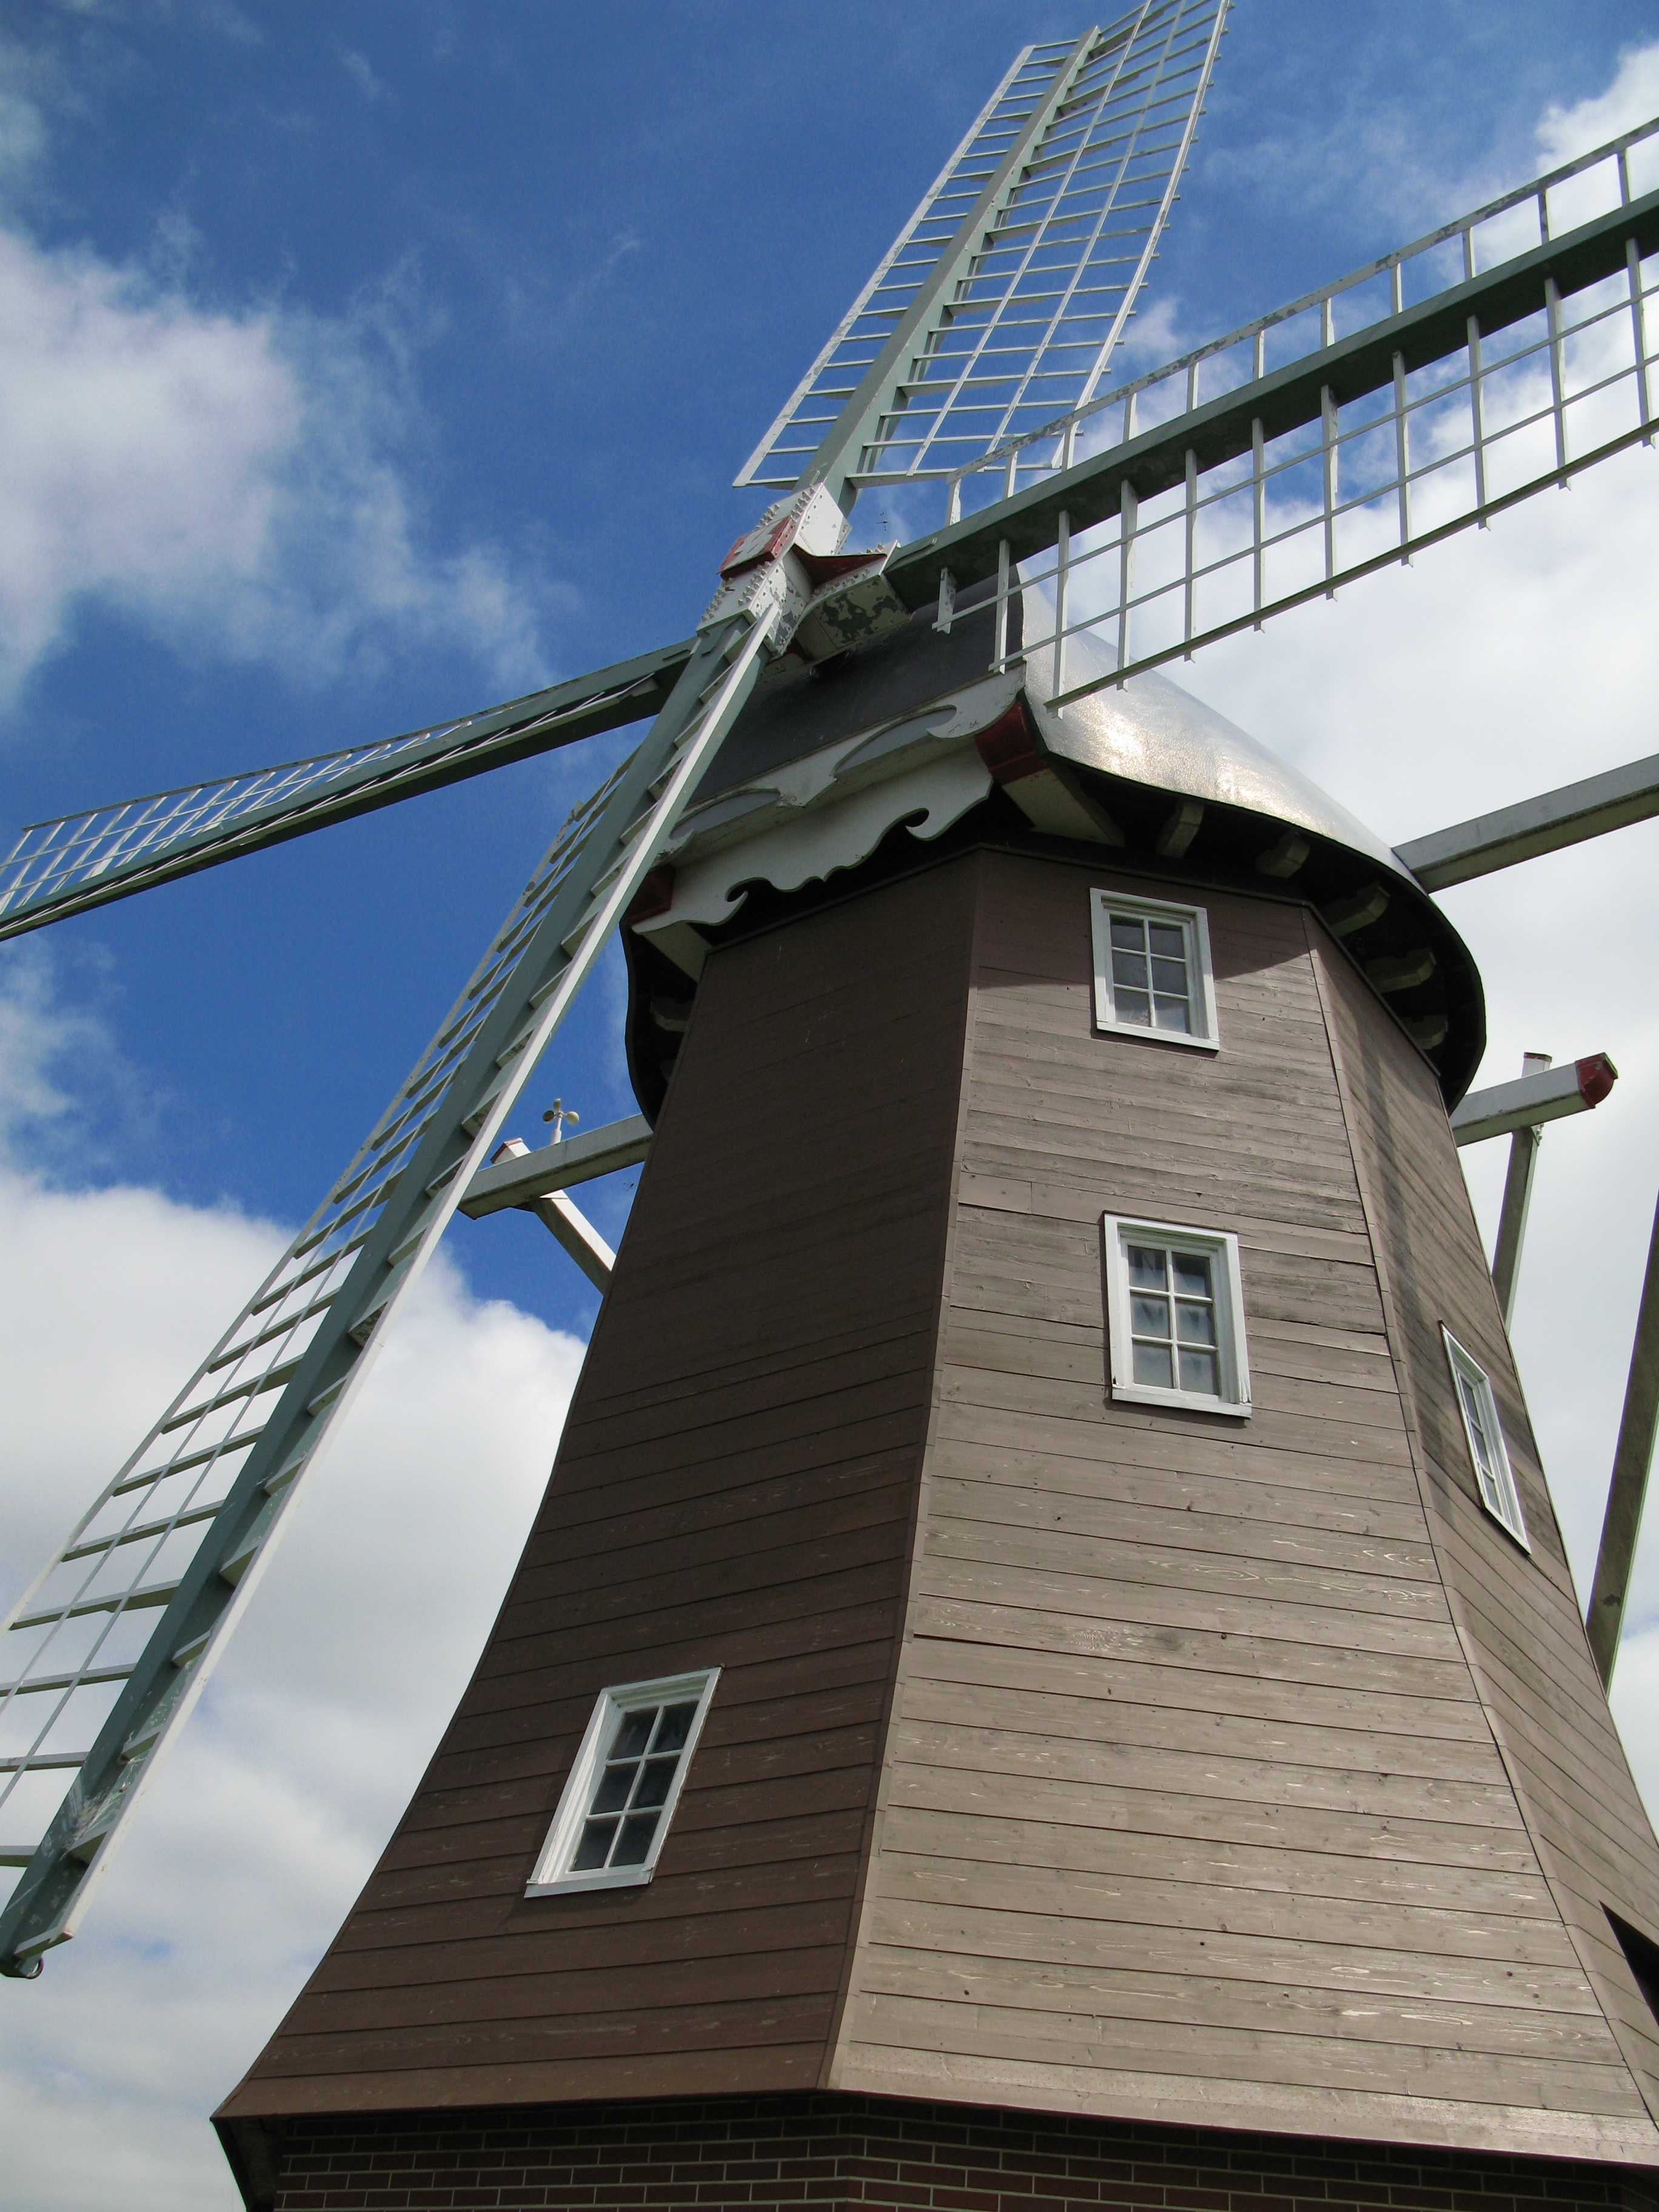
windmill, wind, roof, building, high, tower, mill, steeple, fake, hires, hi, res, g7